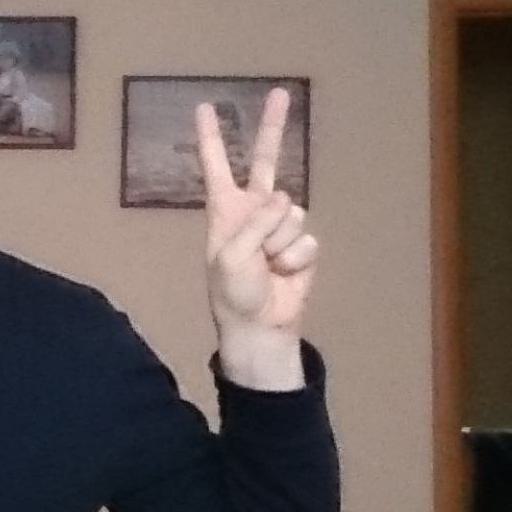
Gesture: peace